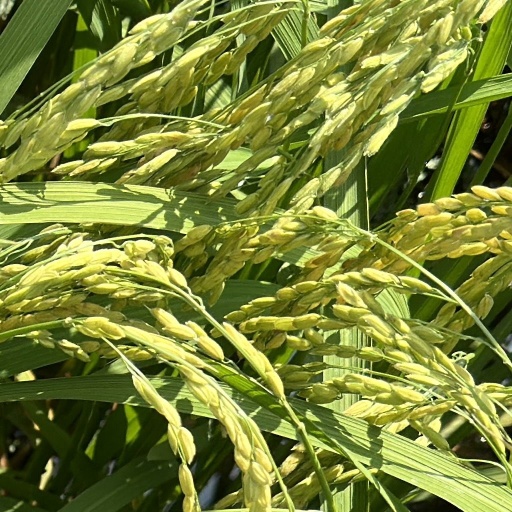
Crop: rice